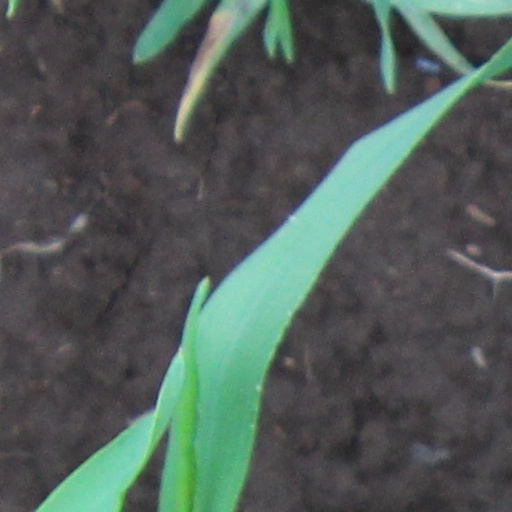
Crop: wheat